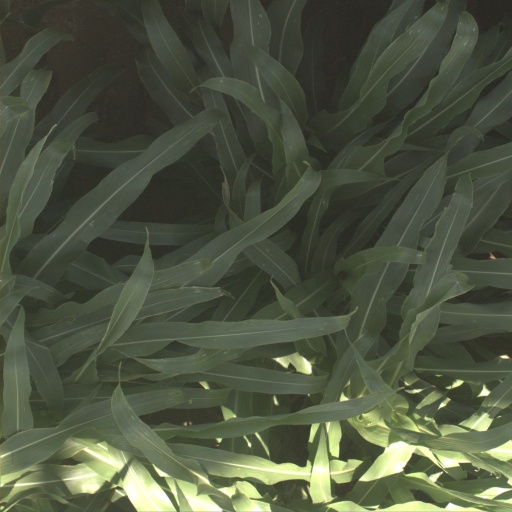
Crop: sorghum